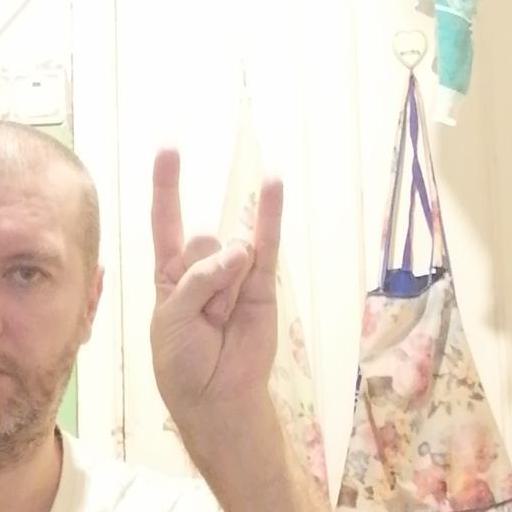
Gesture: rock